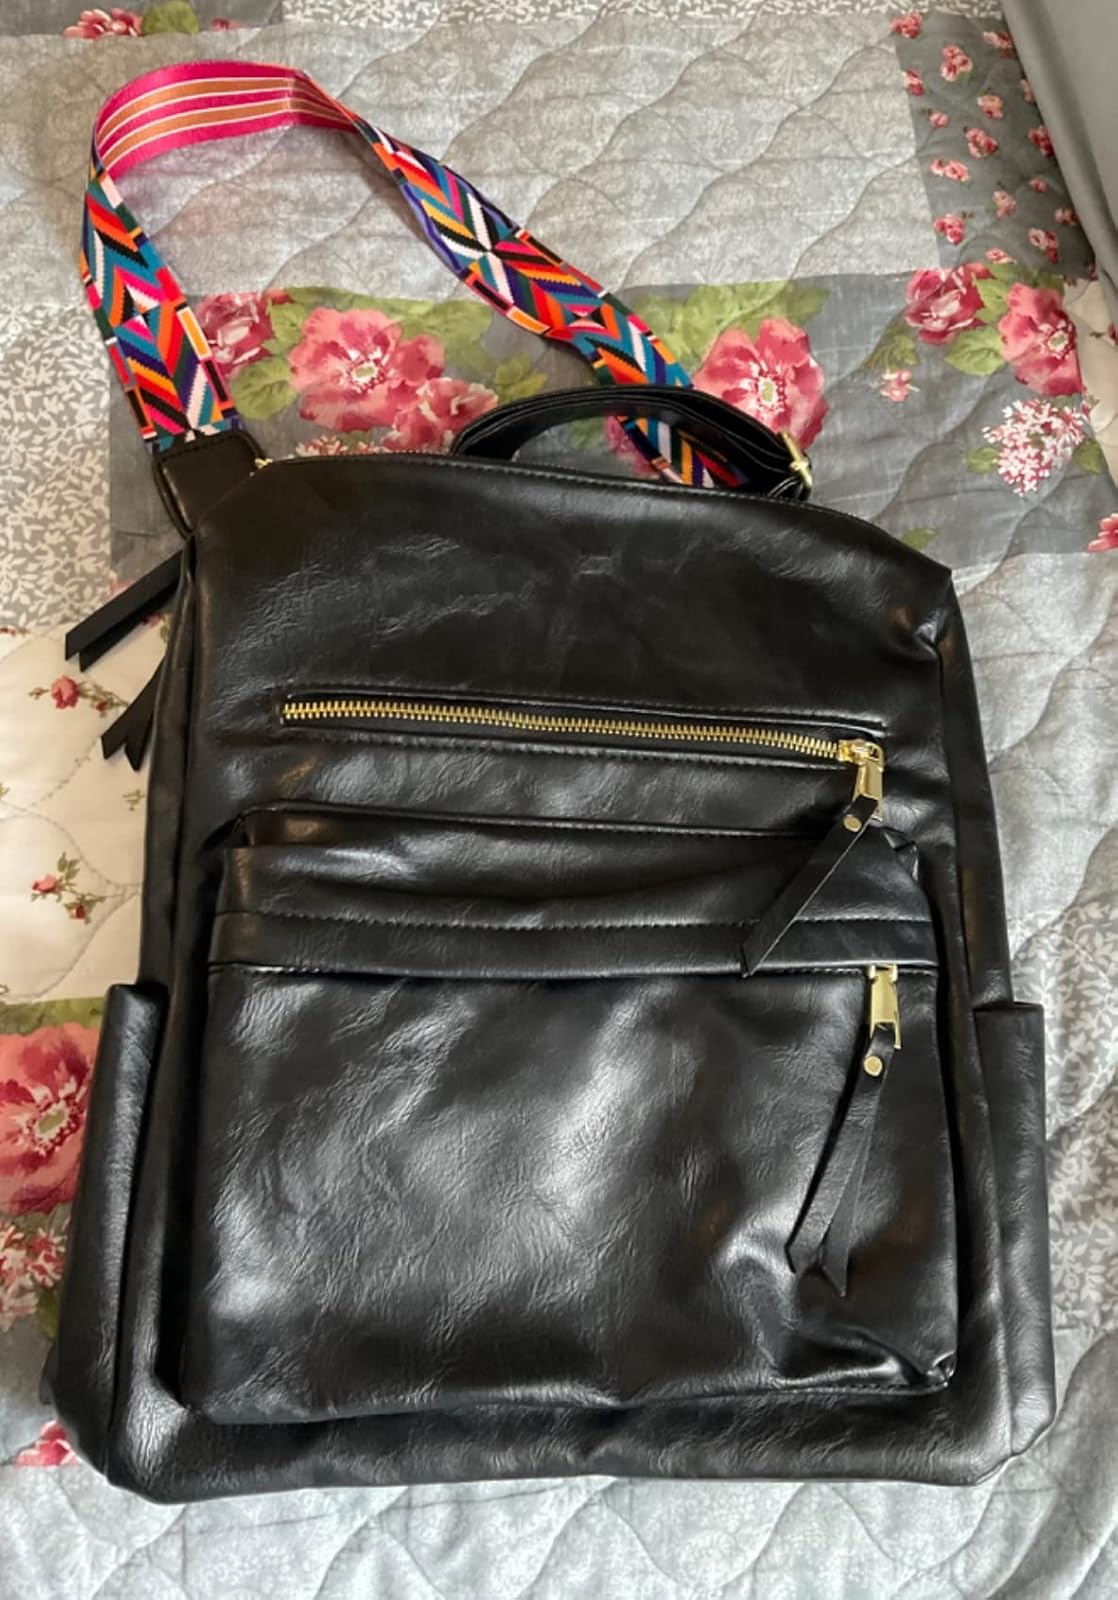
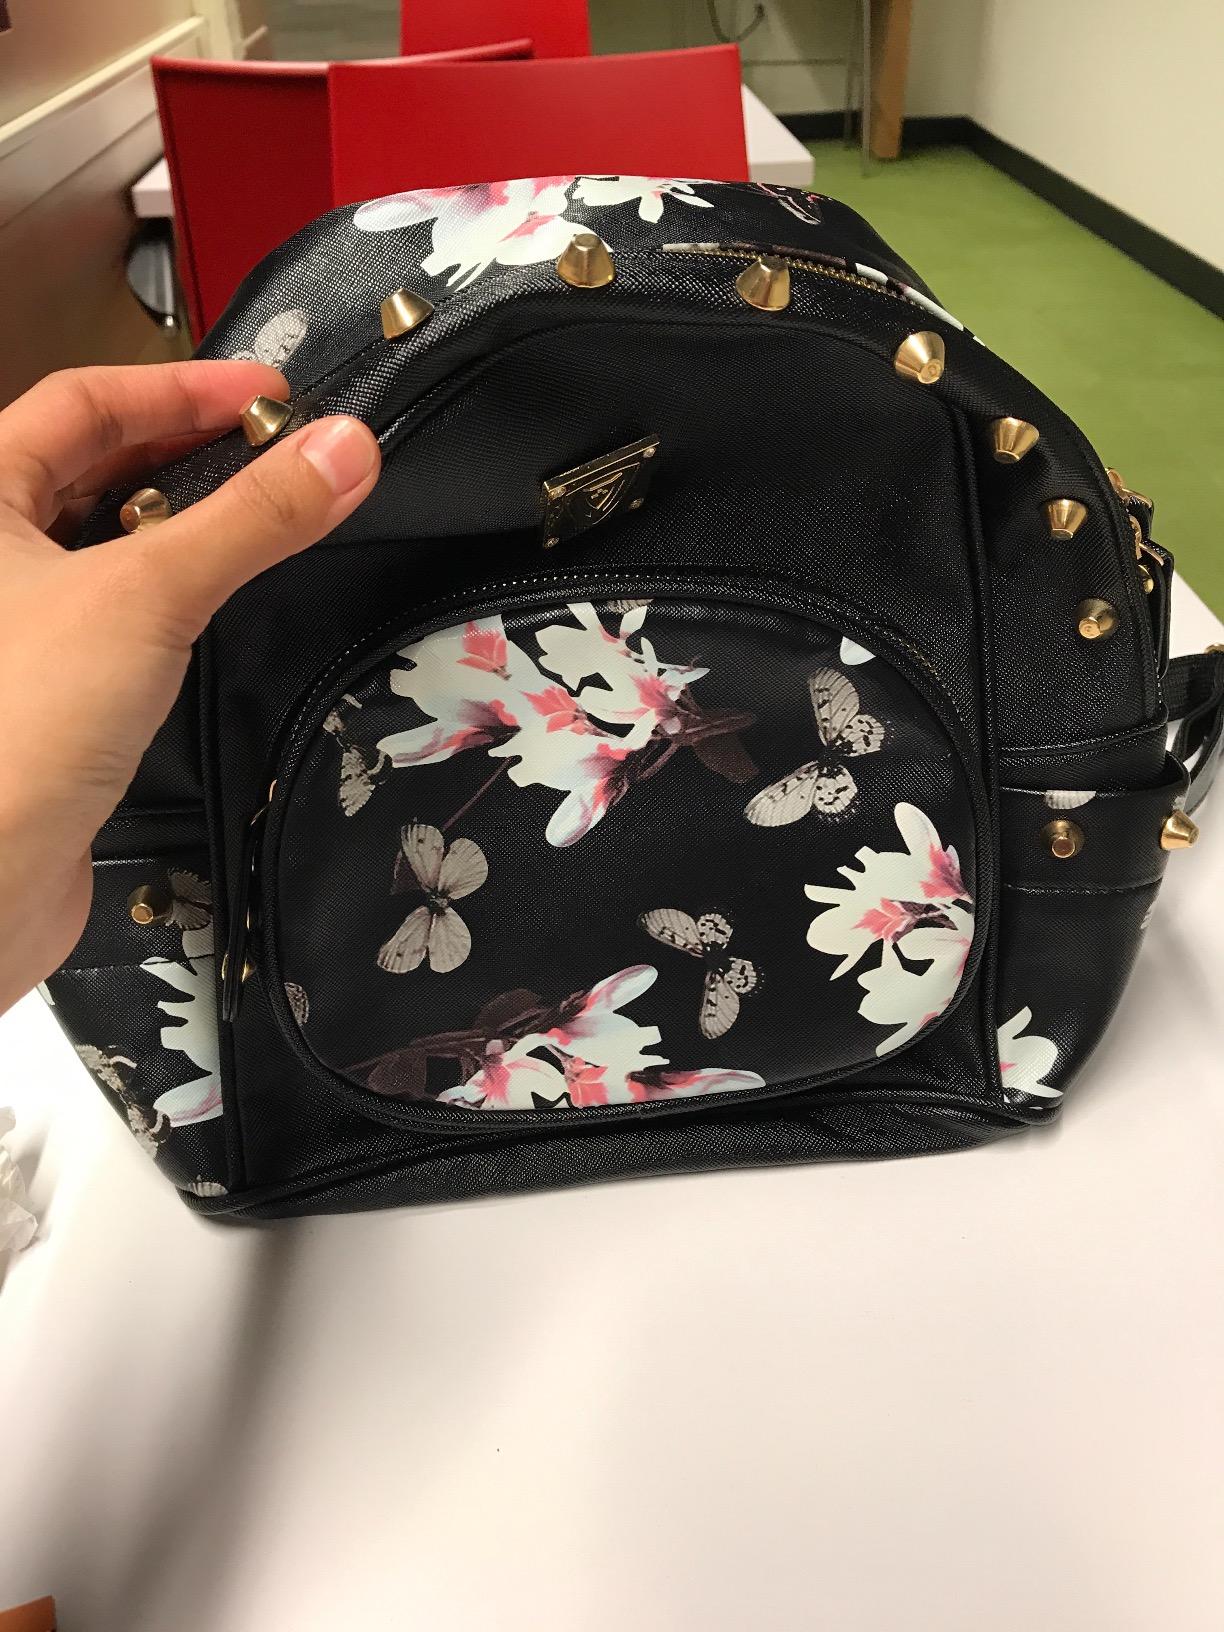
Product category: accessories_handbag
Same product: no